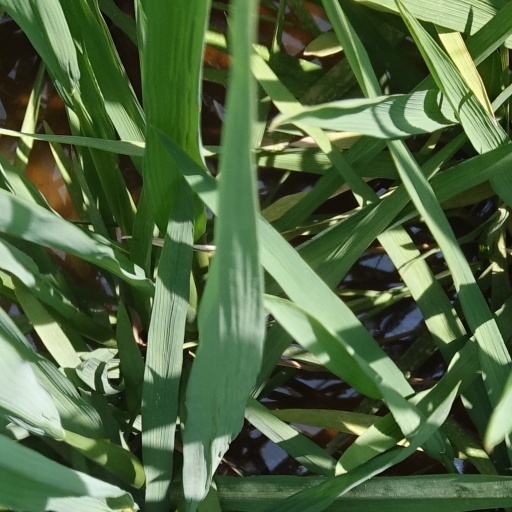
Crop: rice